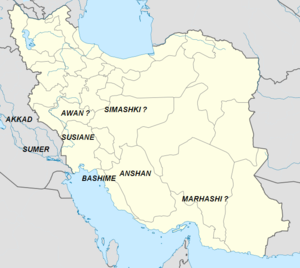
Carte donnant la localisation certaine ou supposée de plusieurs régions de l'Elam.
L'histoire de l'Élam, région antique située dans le sud-ouest de l'actuel Iran, couvre environ trois millénaires, d'environ 3000 av. J.-C. à 200 ap. J.-C. Il s'agit donc d'une civilisation historique majeure du Proche-Orient ancien, voisine directe de la Mésopotamie avec qui elle a entretenu durant ces dizaines de siècles des rapports tantôt pacifiques, tantôt violents. L'Élam était peuplé par un groupe dit « élamite », parlant une langue connue par des textes en cunéiforme qui est un isolat linguistique, mais comprenait également dans sa partie occidentale des éléments parlant l'akkadien de Mésopotamie. Durant son histoire, cette région a été dominée par plusieurs royaumes, certains réussissant à établir une hégémonie sur tout l'Élam voire à dominer des régions voisines, tandis que d'autres périodes sont marquées par une fragmentation politique. On ne peut donc pas parler d'un royaume élamite en continu, même s'il y a des transmissions entre les différents royaumes élamites.